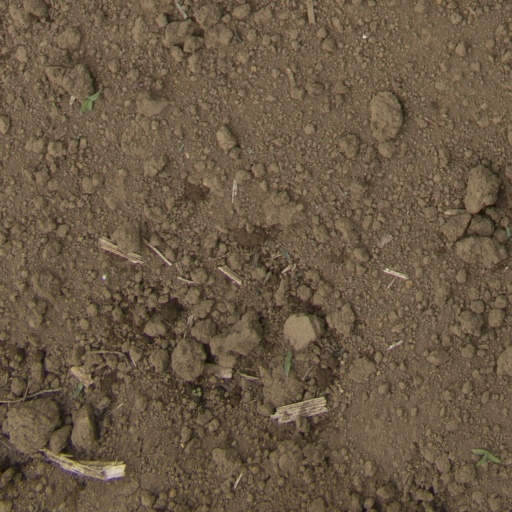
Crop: Jerusalem artichoke